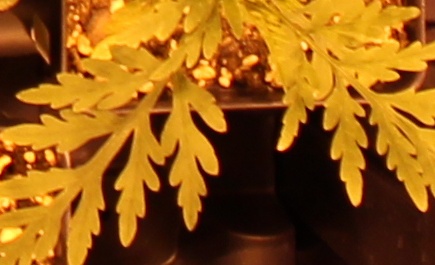
Label: Ragweed